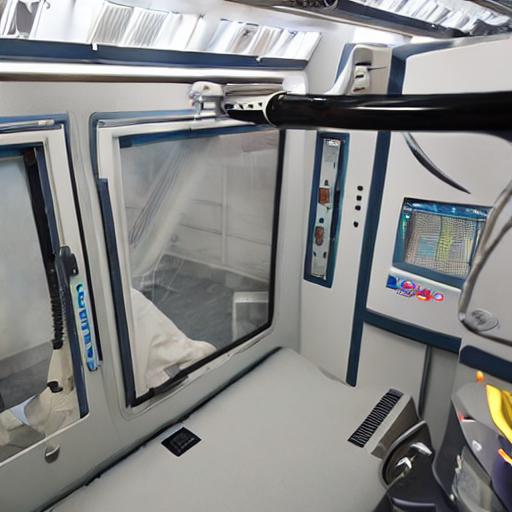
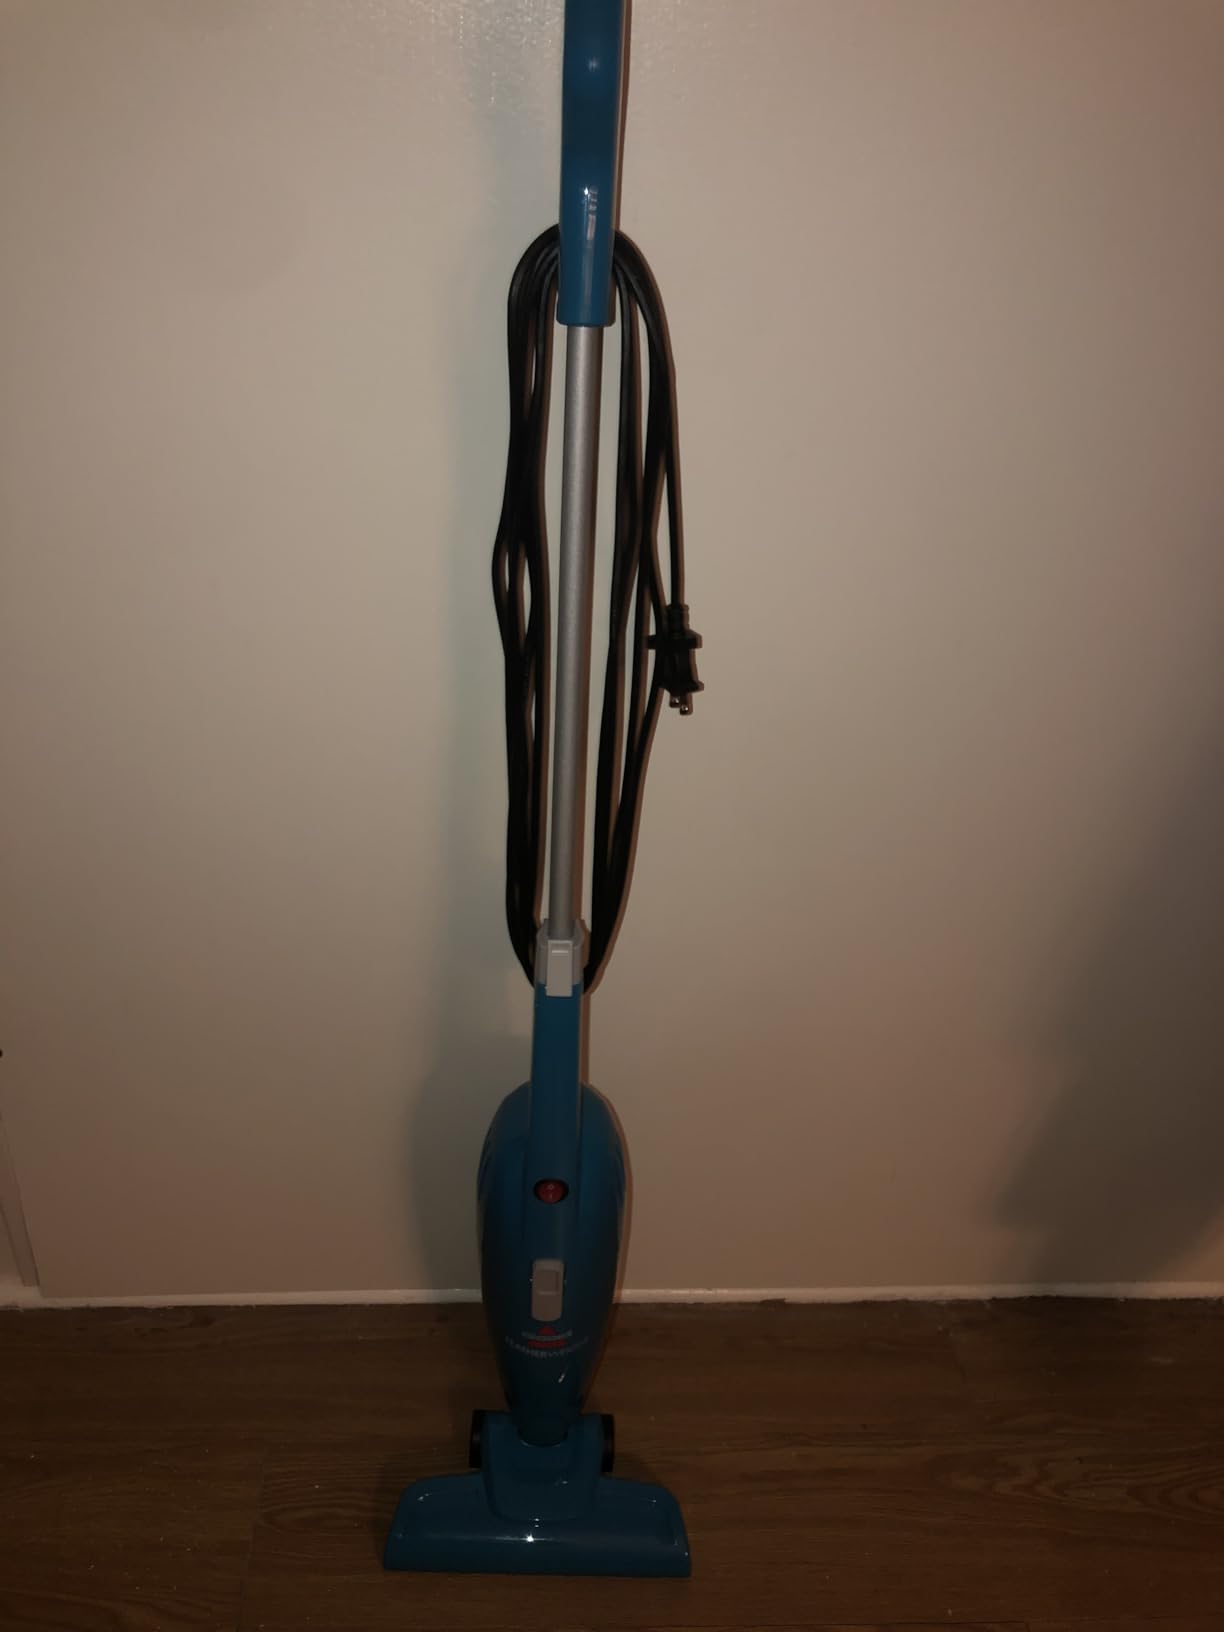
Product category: items_vacuum
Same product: no